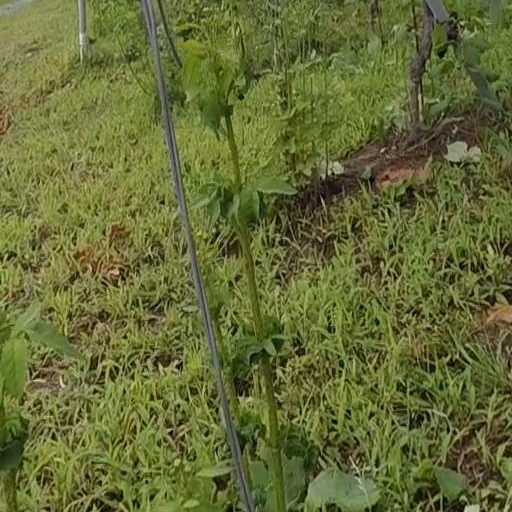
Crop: grape